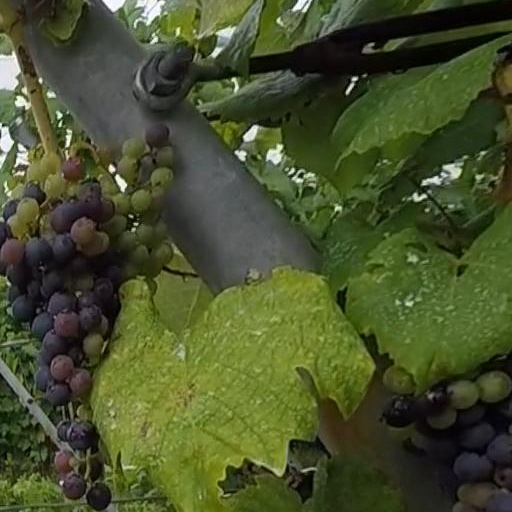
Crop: grape